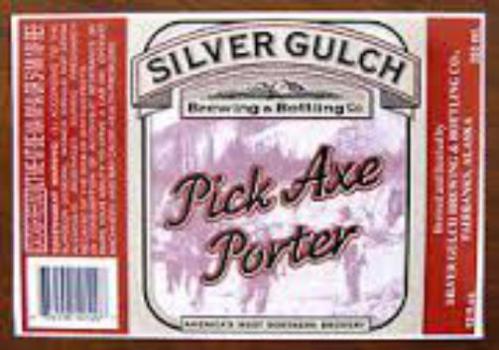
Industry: Food